Croatia–Poland relations

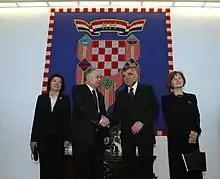
Meeting of President of Poland Lech Kaczyński and President of Croatia Stjepan Mesić in 2008

Up until the 20th century, Poland's relations with Croatia was mostly conducted throughout the relations between Poland and various entities ruling Croatia, notably Poland's relations with Hungary, Austria and Yugoslavia. Poland and Croatia were united by a personal union under the union of Hungary and Poland during the reign of kings Louis I of Hungary in 1370–1382, and Władysław III of Poland in 1440–1444. Poles and Croats fought side by side against the Ottoman invasion of Europe in several battles, including at Nicopolis (1396), Varna (1444) and Mohács (1526).